Sálvio Spínola

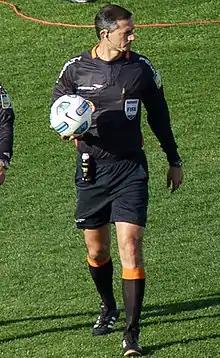
Sálvio Spínola in 2011

Sálvio Spínola Fagundes Filho (born 14 September 1968 in Urandi, Bahia) is a former Brazilian football referee.